Bristol Water

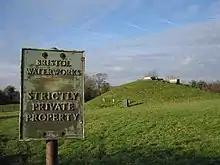

Bristol Water is a British water company which supplies 266 million litres of drinking water daily to over 1.2 million customers in a area centred on Bristol, England. It is regulated under the Water Industry Act 1991. Sewerage services in the Bristol area are provided by Wessex Water.